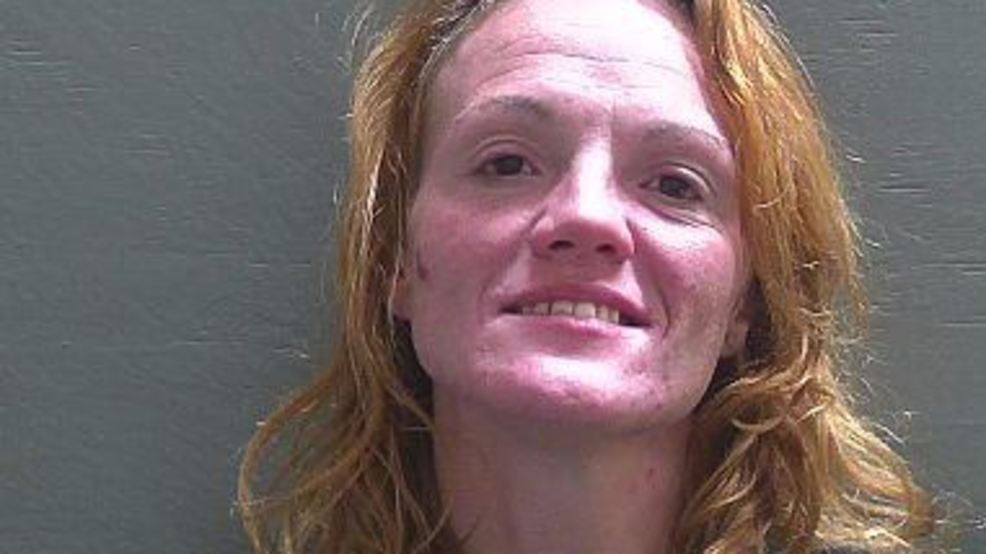
Gender: women